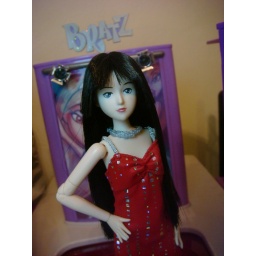
Tsukiko is the next one out, in a slinky little red dress and strappy shoes.